Bela Reka (Šabac)

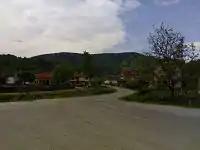
Bela Reka

Archeological findings dating to 1st and 2nd century AD Roman Serbia of a villa rustica, high quality golden and silver jewelry and other vessels and 322 coins.